Henrik Koefoed

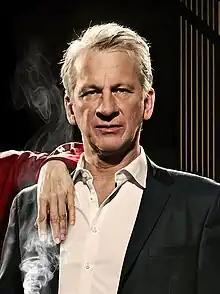

Henrik Koefoed (born 25 November 1955) is a Danish actor. He has appeared in more than 60 films since 1979.